Katemeshi
Also known as:
da - Danish: Katemeshi
de - German: Katemeshi
ja - Japanese: かて飯
Category: rice (mixed rice)
Cuisine: Japanese
Associated cuisines: Japanese
Area: Japan
Countries: Japan
Region: Eastern Asia

Typical ingredients in the preparation of this dish included rice, barley, millet, chopped daikon radish root and leaves, and other greens. The use of daikon in the dish was very common. Other ingredients used in the dish, when available, included wheat, carrots, turnips, burdock, taro, pumpkin, soybeans, mushrooms, kidney beans, and adzuki beans, among others.

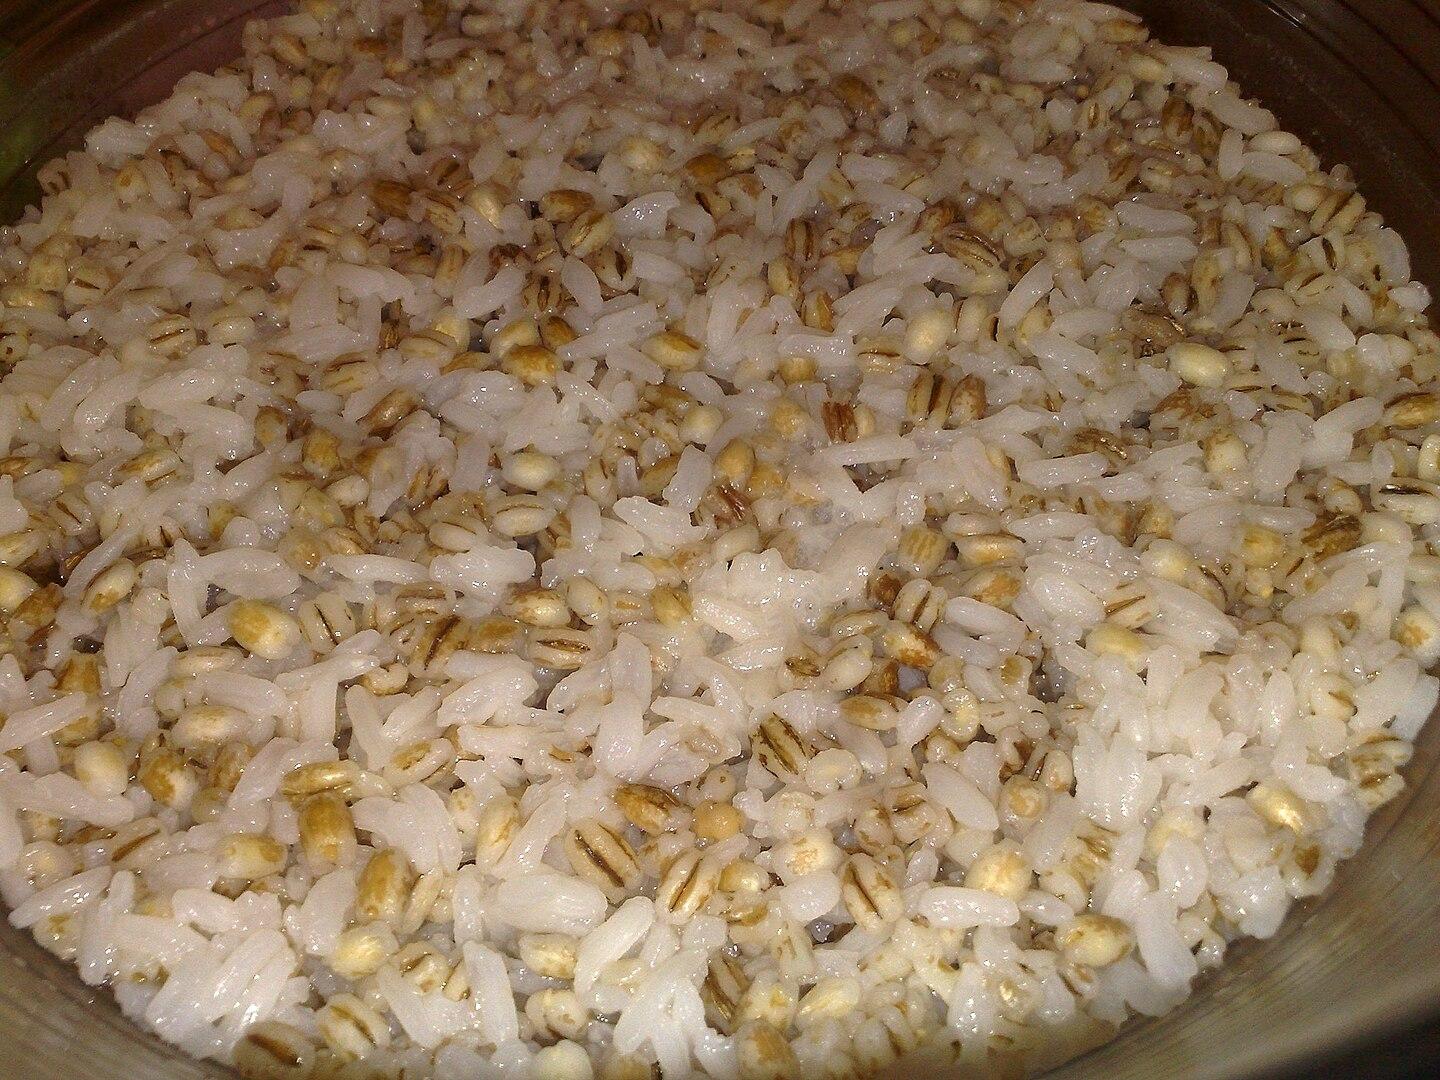